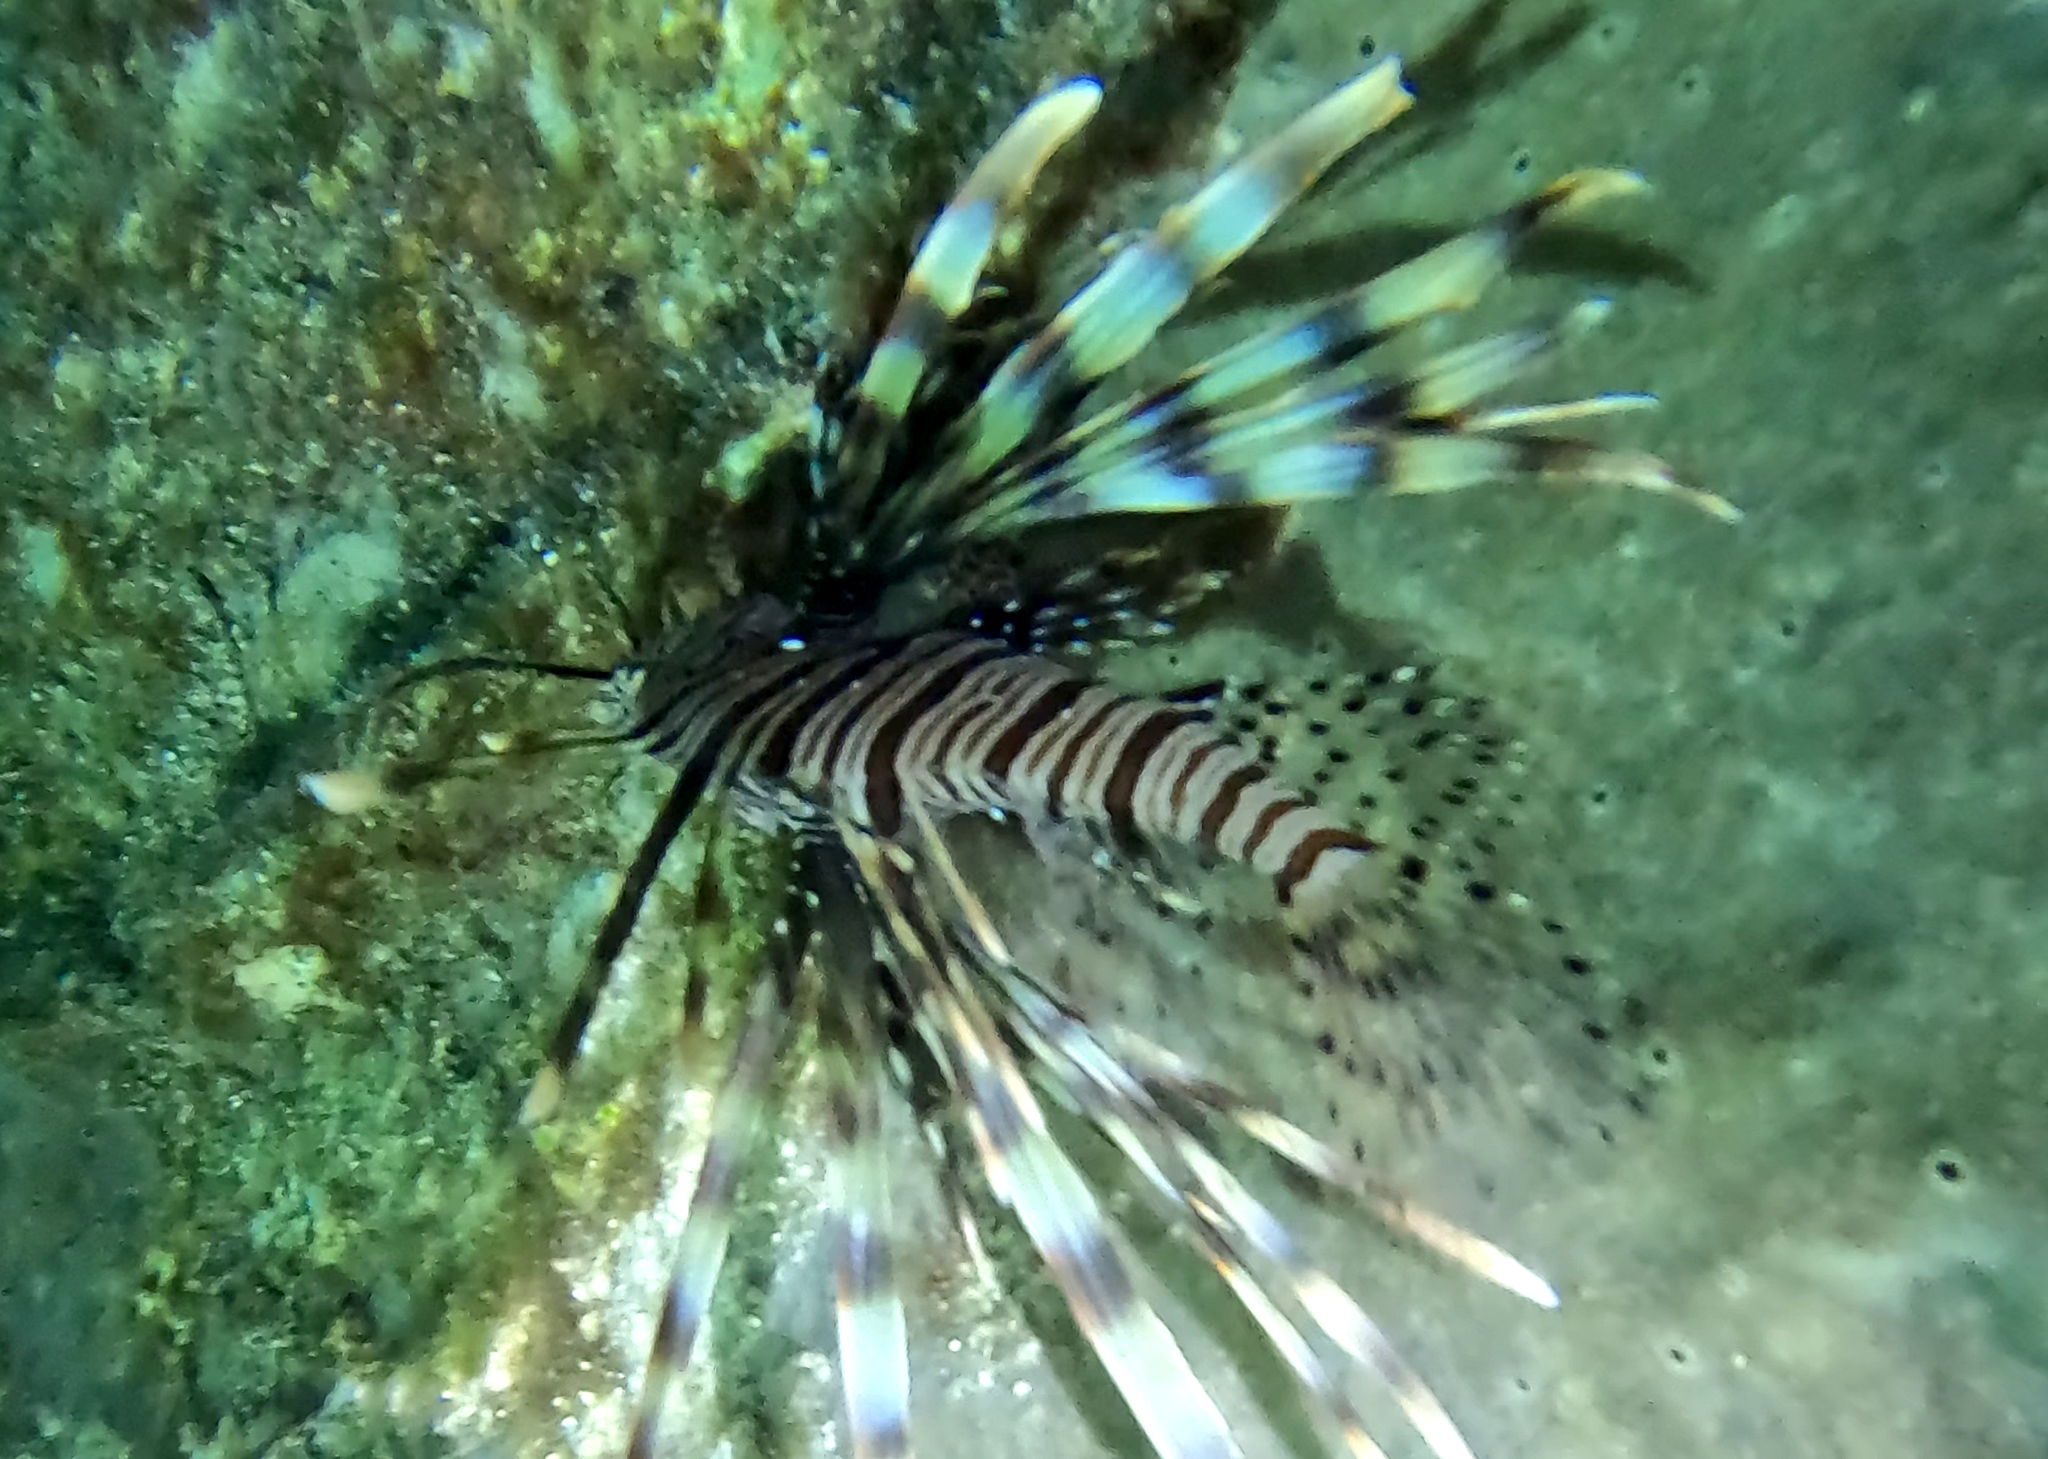
Pterois volitans (Red Lionfish)